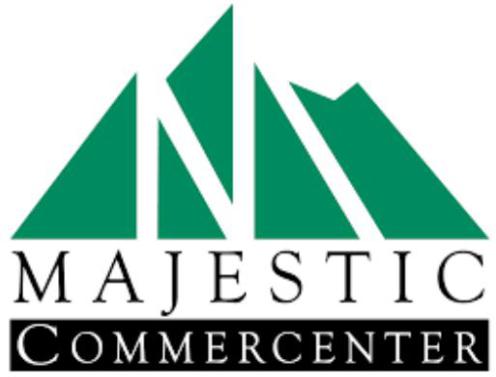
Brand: majestic
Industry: Clothes